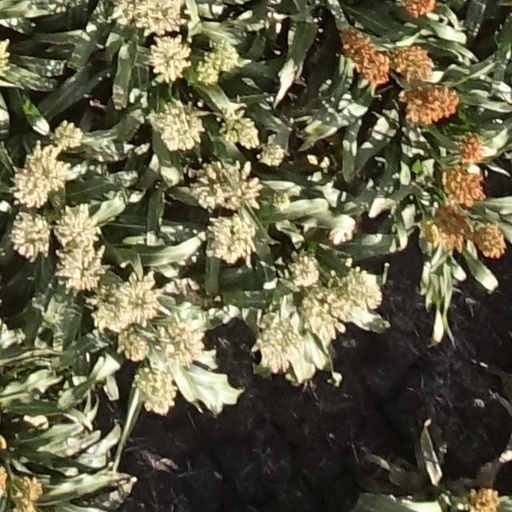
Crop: sorghum